Yemelyan Yaroslavsky

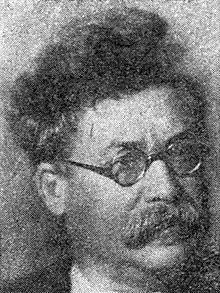
Yaroslavsky in 1931

Yaroslavsky was Chairman of the Society of Old Bolsheviks in 1931 until Stalin ordered the society's dissolution in 1935. He was also the head of the Society of Former Political Prisoners and Penal Exiles, a fraternal benefit society which aided Old Bolsheviks and other political prisoners of the Tsarist era. He was a member of the Party Control Commission in 1934–39. From 1939, he was a member of the Central Committee.